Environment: real
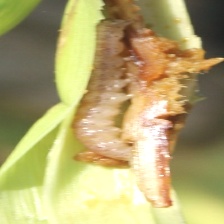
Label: fall_armyworm